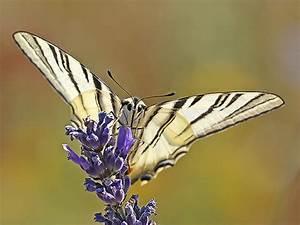
butterfly